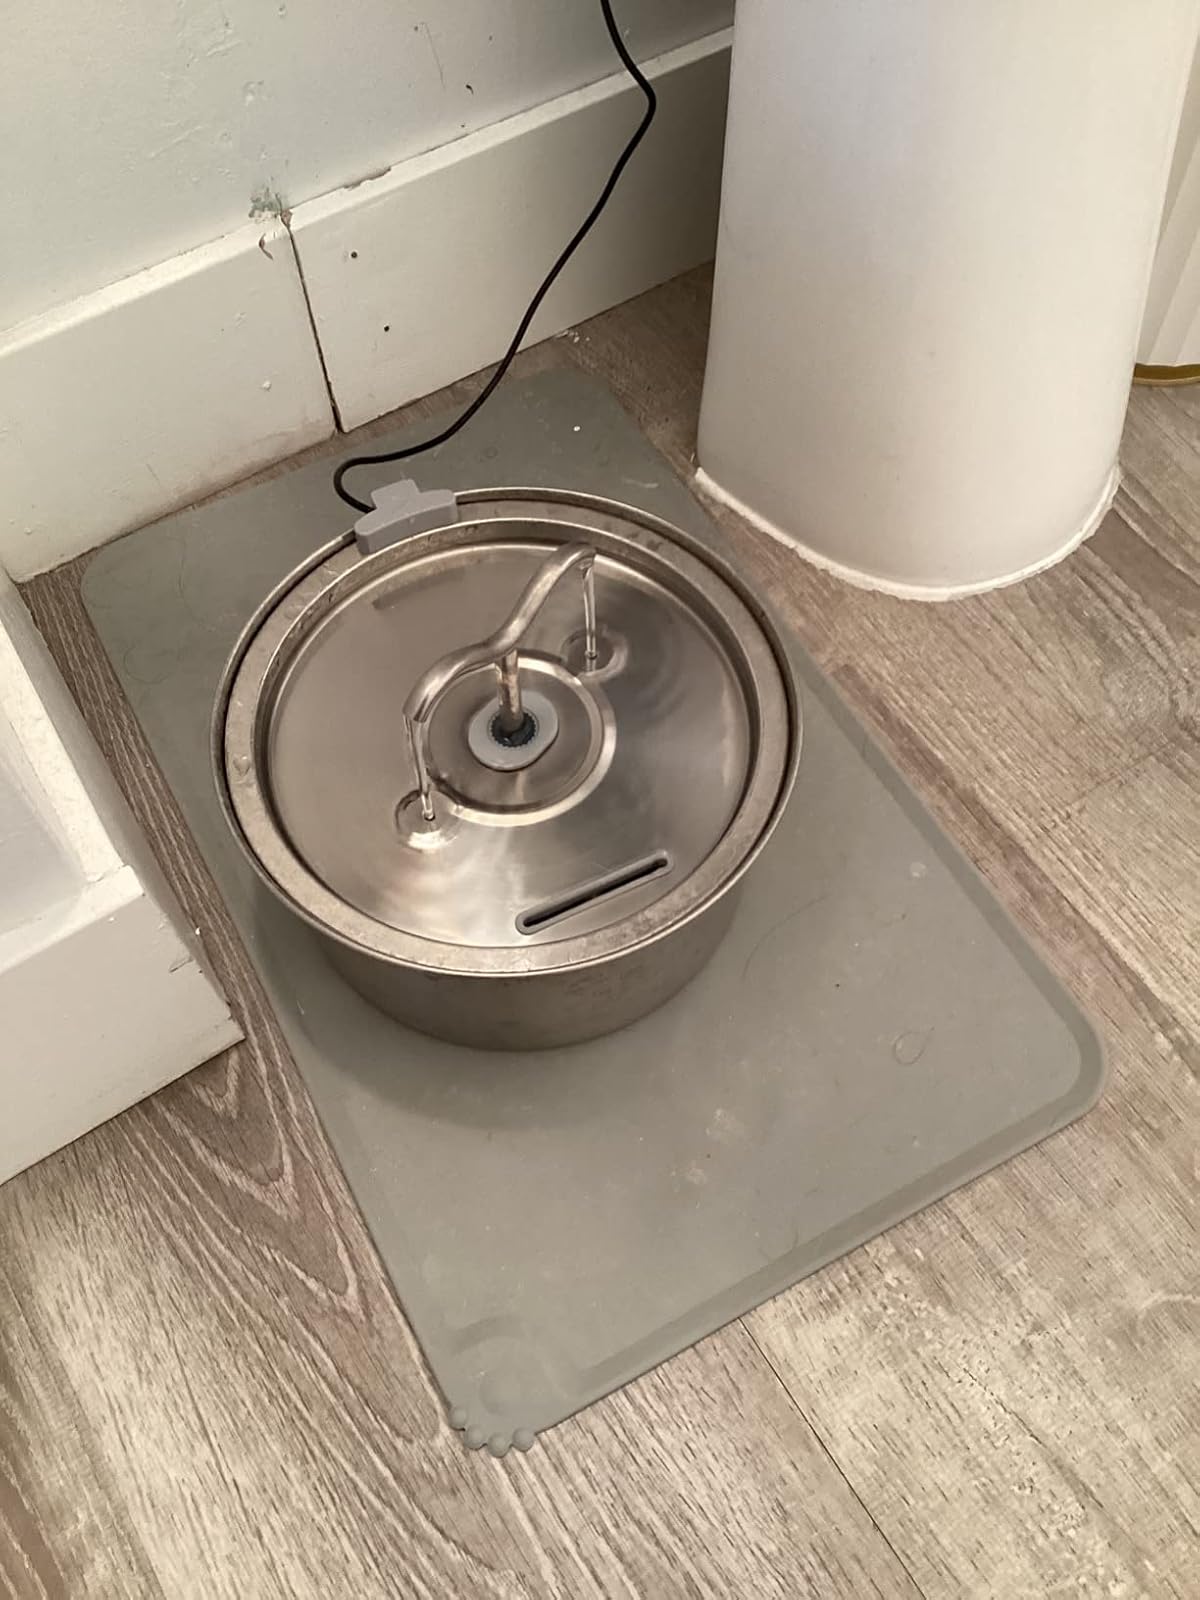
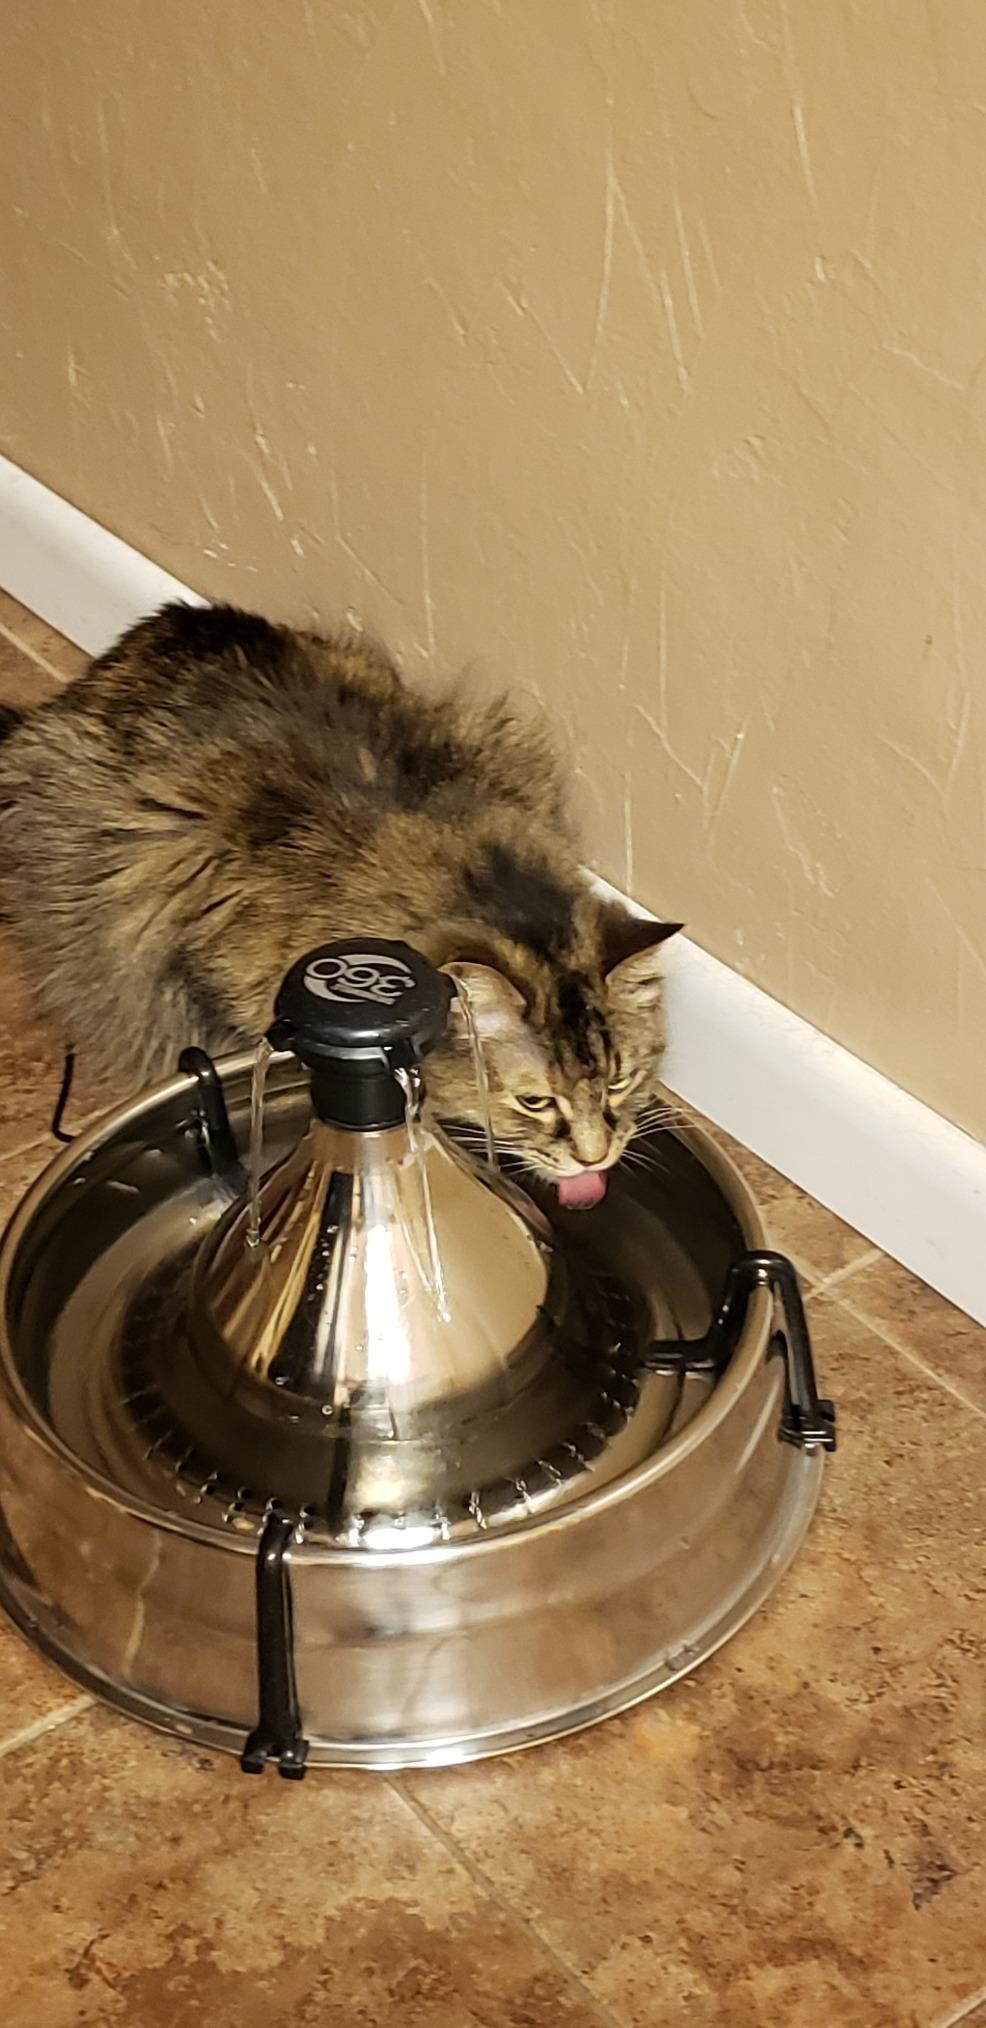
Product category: items_bowl
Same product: no